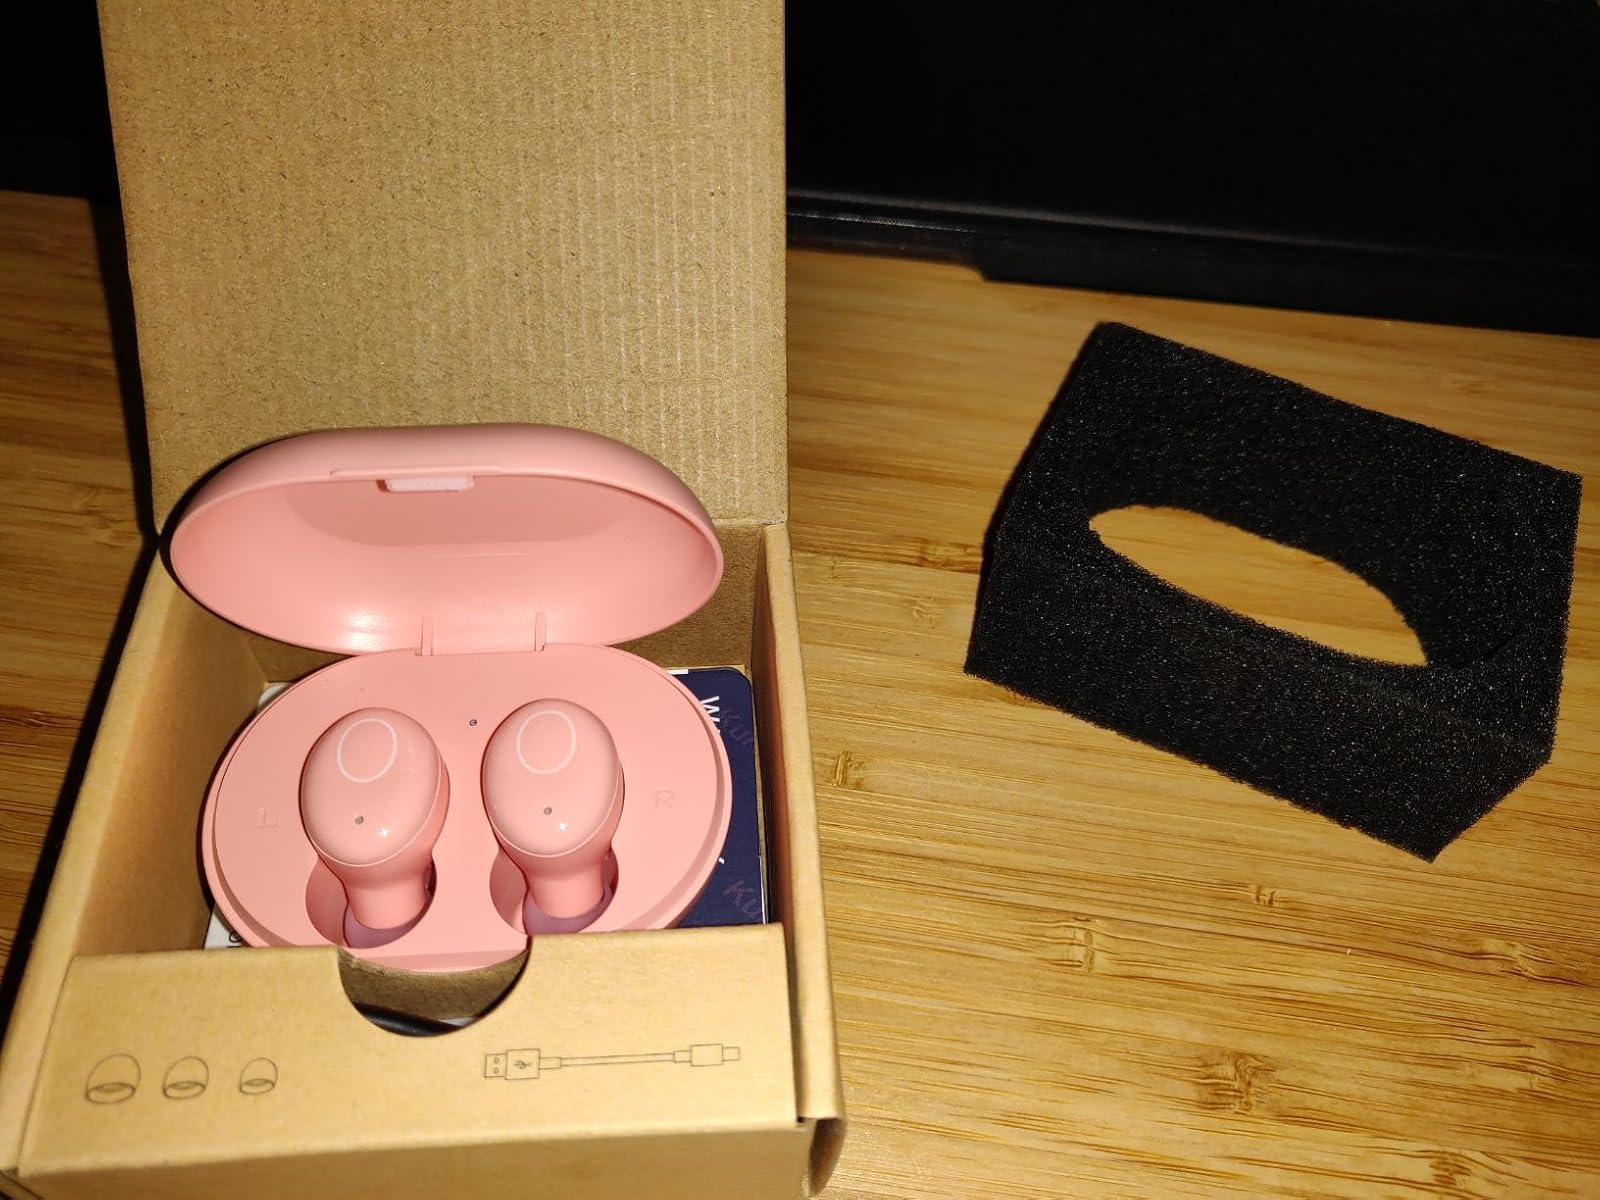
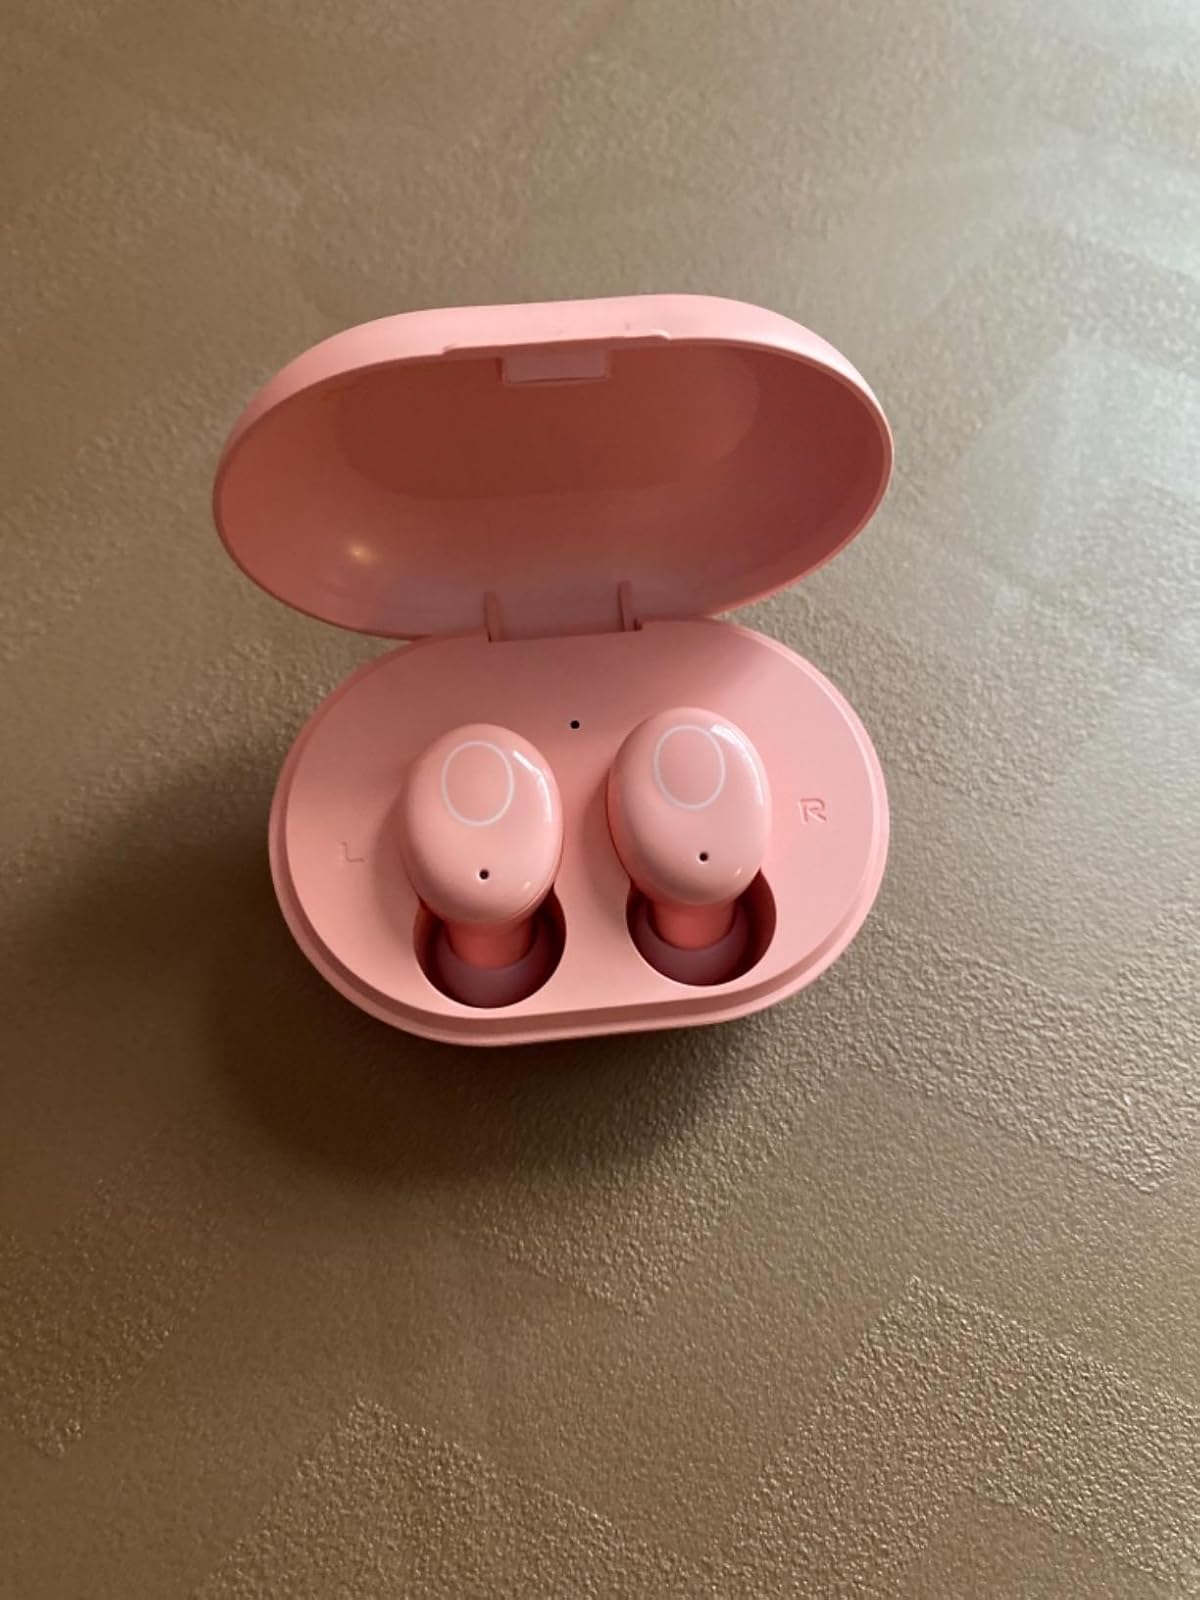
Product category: earbuds
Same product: yes